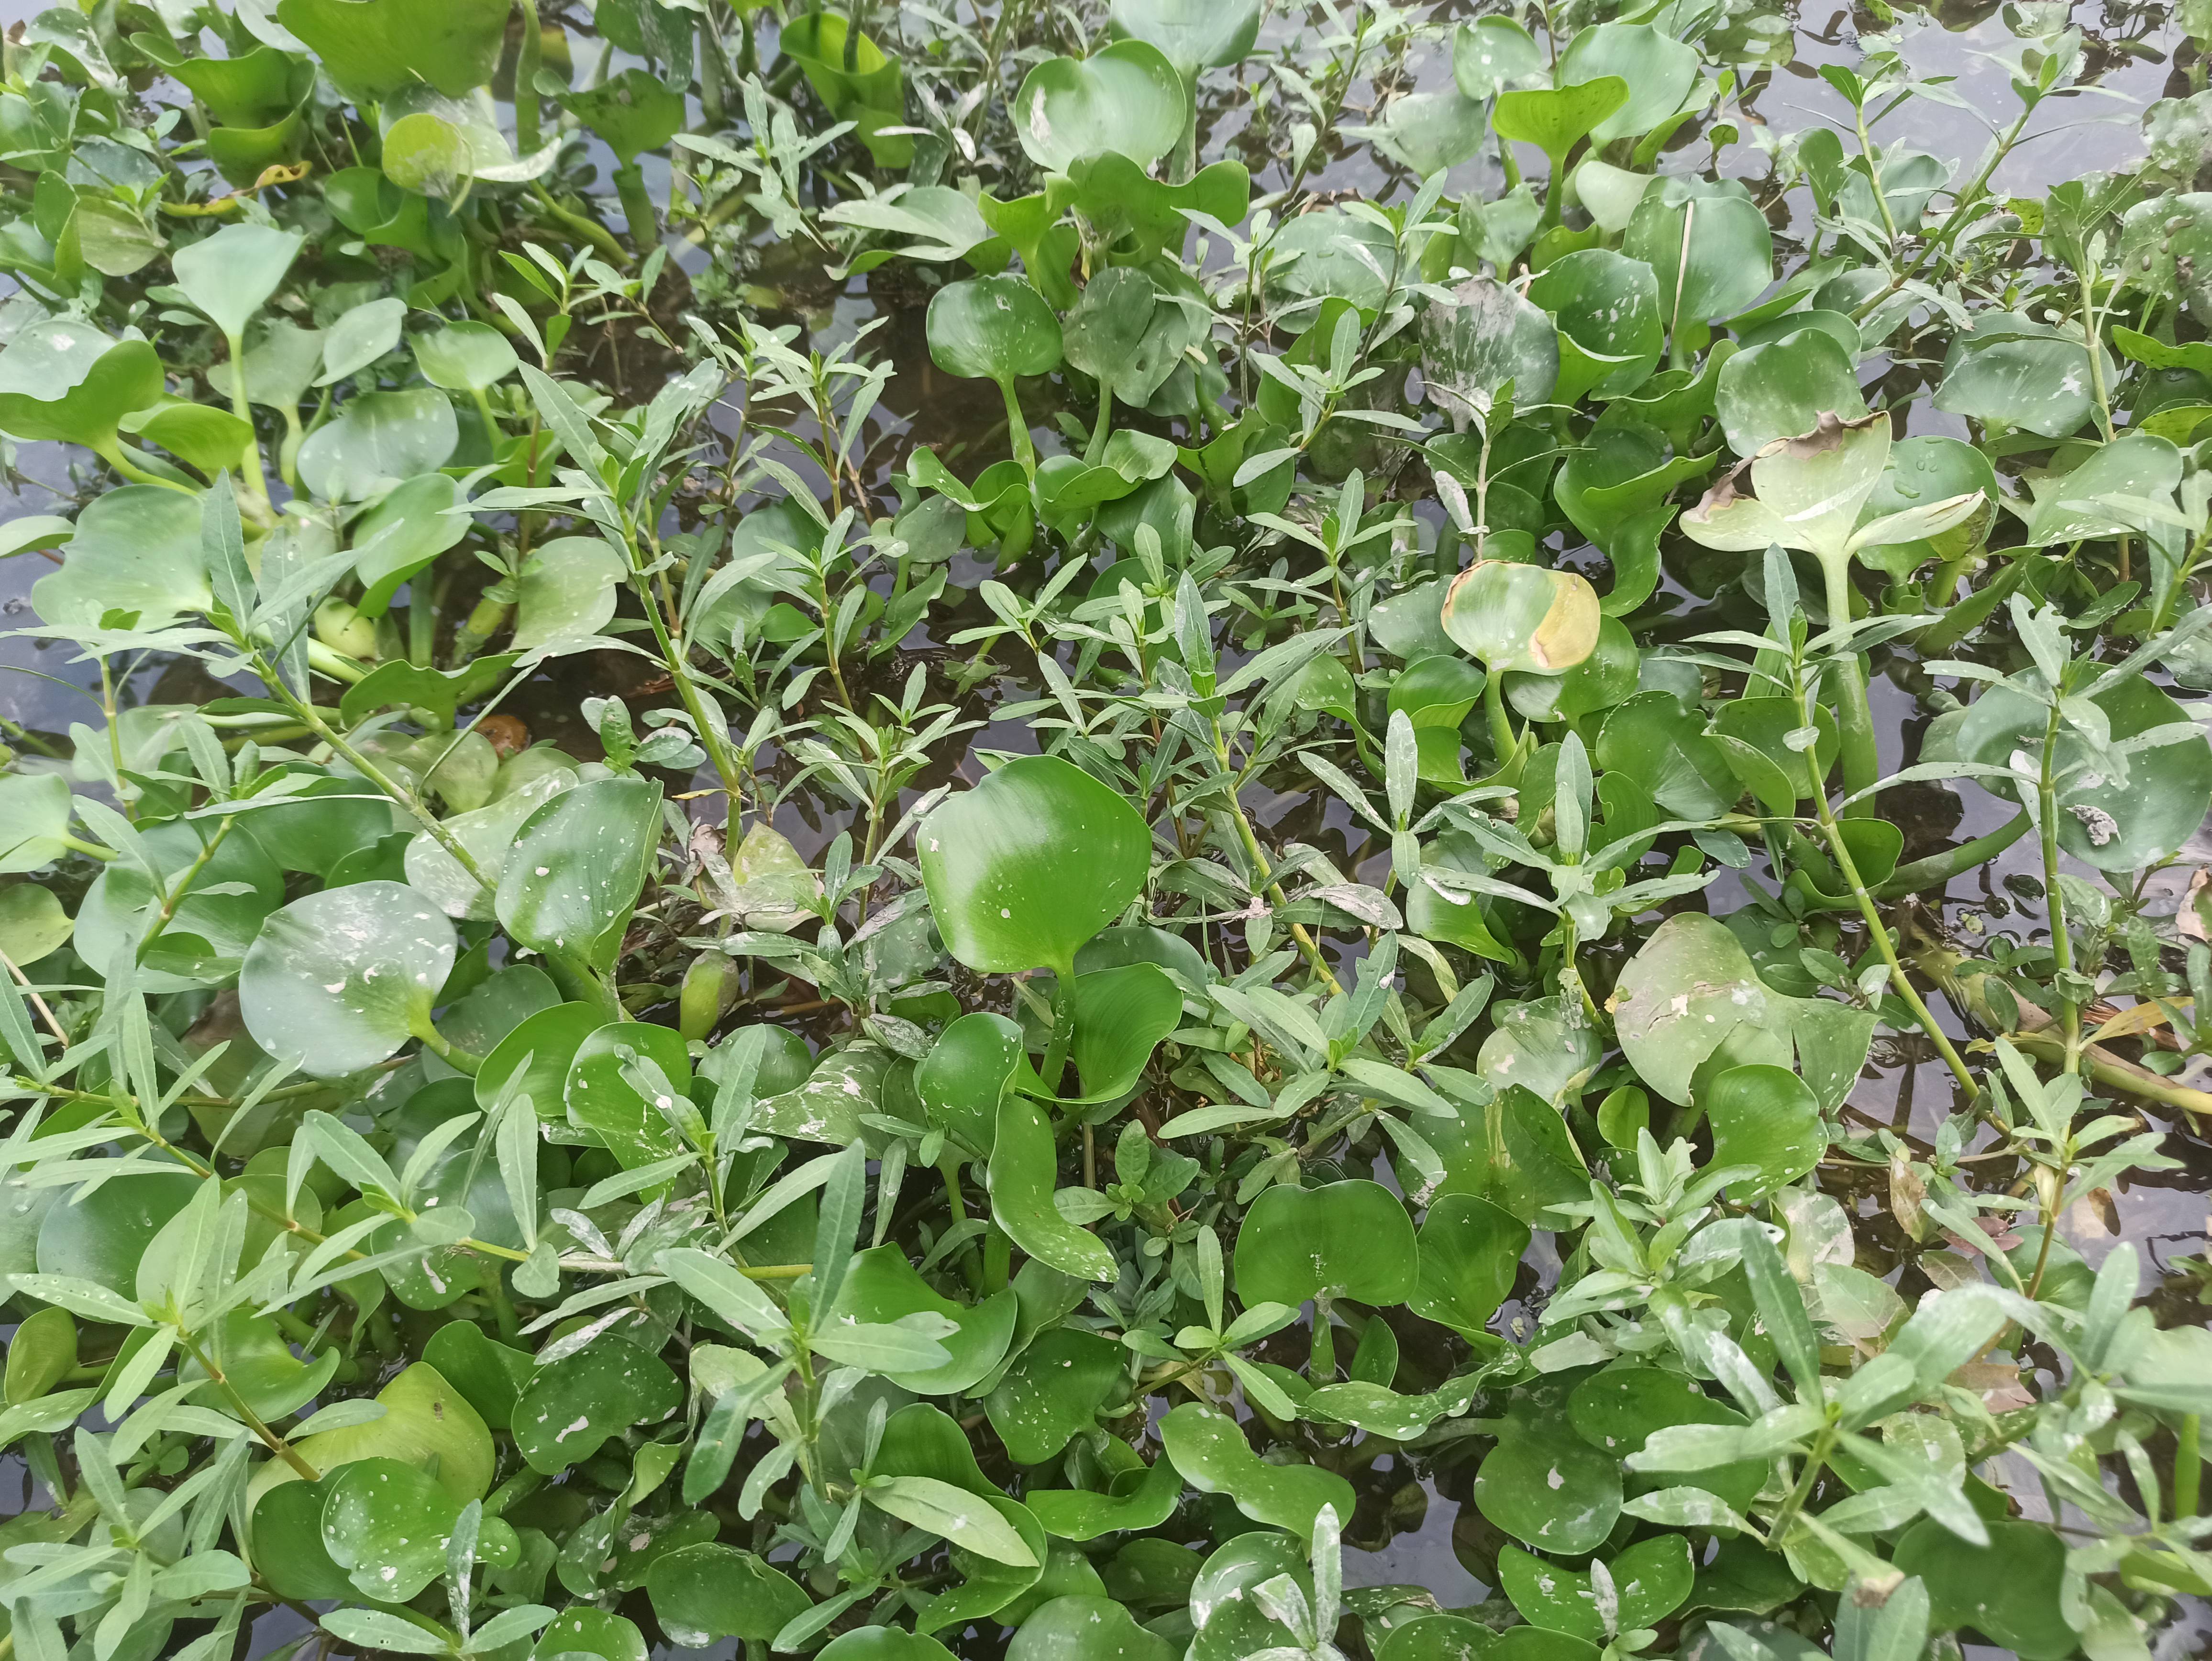
Species: Common Water Hyacinth (Eichornia crassipes)